Answer in natural language. Considering the relative positions, is gray modern armchair (marked A) to the left or right of black colour television (marked C)? Choose between the following options: right or left
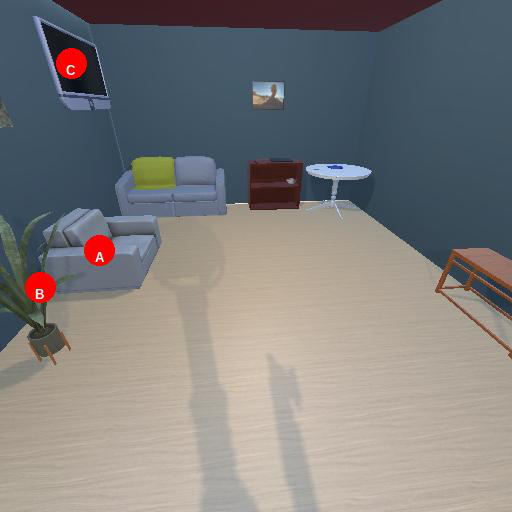
<answer>right</answer>